UCPH Department of Geosciences and Natural Resource Management

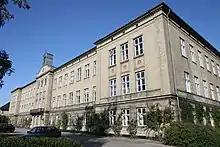
Rolighedsvej 23

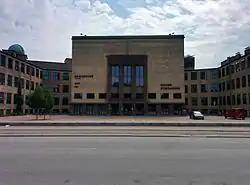
Østervoldgade 10

The department's secretariat as well as the Sections for Landscape Architecture and Planning, Section for Forest, Nature and Biomass are based at Rolighedsvej 23 in the university's Frederiksberg Campus. The site comprises the former building of Københavns Sygehjem as well as a modern extension by Rørbæk & Møller Arkitekter from 2013. The Section for Geography and the Section for Geology are based at Øster Voldgade 10.